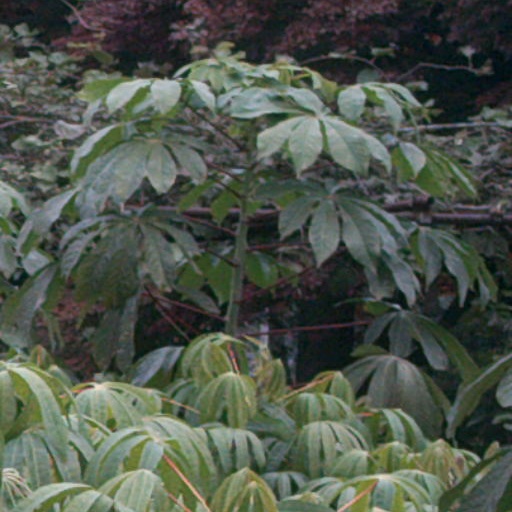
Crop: cassava